OZ Group

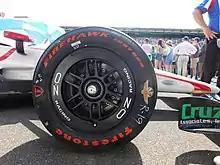
OZ racing wheels on an Indy car

OZ S.p.A., also known as OZ Group is an Italian company founded in 1971 that produces car and motorcycle wheels, specifically alloy wheels. They are an OEM supplier to a number of manufacturers in addition to aftermarket sales and are a prominent wheel supplier in motorsport.